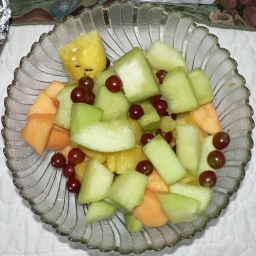
Yep, that's yellow watermelon in there, along with honeydew, cantaloupe and grapes.